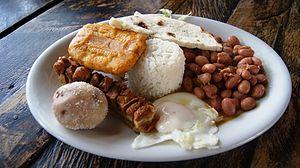
La cuisine de Colombie est le résultat de la fusion des ingrédients, des pratiques et des traditions culinaires des cultures amérindiennes locales, européennes, africaines et métisses. La diversité de la faune et de la flore en Colombie est à l'origine d'une cuisine variée, essentiellement créole. Les ingrédients et les méthodes de préparation des plats colombiens varient en fonction des régions. Parmi les ingrédients les plus courants, on trouve des céréales comme le riz et le maïs, des tubercules comme la pomme de terre ou le manioc, des légumineuses variées, des viandes comme le bœuf, le poulet, le porc, la chèvre, une variété particulière de cochon d'Inde appelée cuy ainsi que d'autres animaux sauvages et des fruits de mer. La variété de fruits tropicaux est aussi importante avec notamment de la mangue, de la banane, de la papaye, de la goyave, de la narangille et du fruit de la passion.